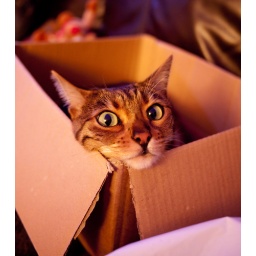
Another cat in the box (344/365)